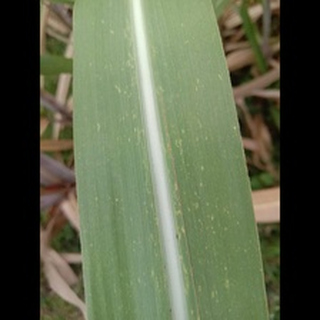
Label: sugarcane_mosaic